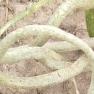
Crop: Onion
Condition: virosis-d